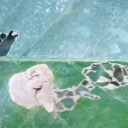
Label: Miner